Les Cowboys

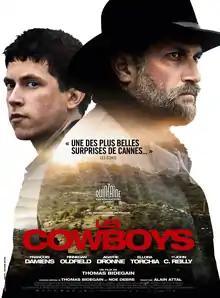
Theatrical release poster

Les Cowboys is a 2015 French-Belgian drama film directed by Thomas Bidegain. It was screened in the Directors' Fortnight section at the 2015 Cannes Film Festival.